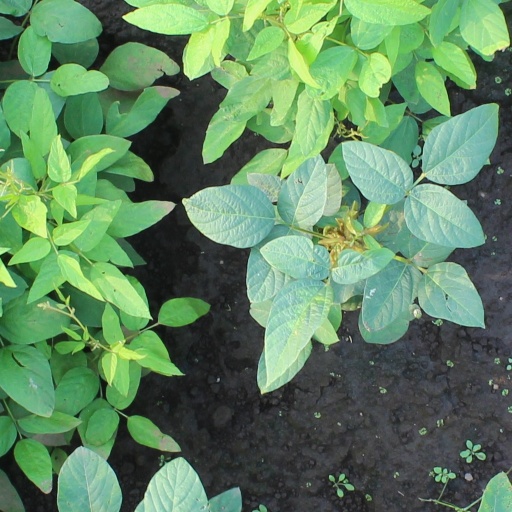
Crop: soybean